Brahmanand Swami

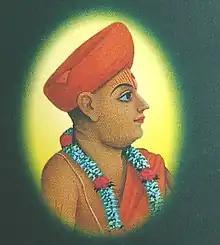

Brahmanand Swami (12 February 1772 – 1832) was revered as a saint of the Swaminarayan Sampraday and as one of Swaminarayan Bhagwan's Paramahamsa. He was also known as one of Swaminarayan's Ashta Kavi's (eight poets) within the Swaminarayan Sampraday In the scriptures of the Swaminarayan Sampraday it was noted that Brahmanand Swami as stated by Swaminarayan Bhagwan that as the name suggests and implies "Brahmanand" is an Avatar of Brahma.